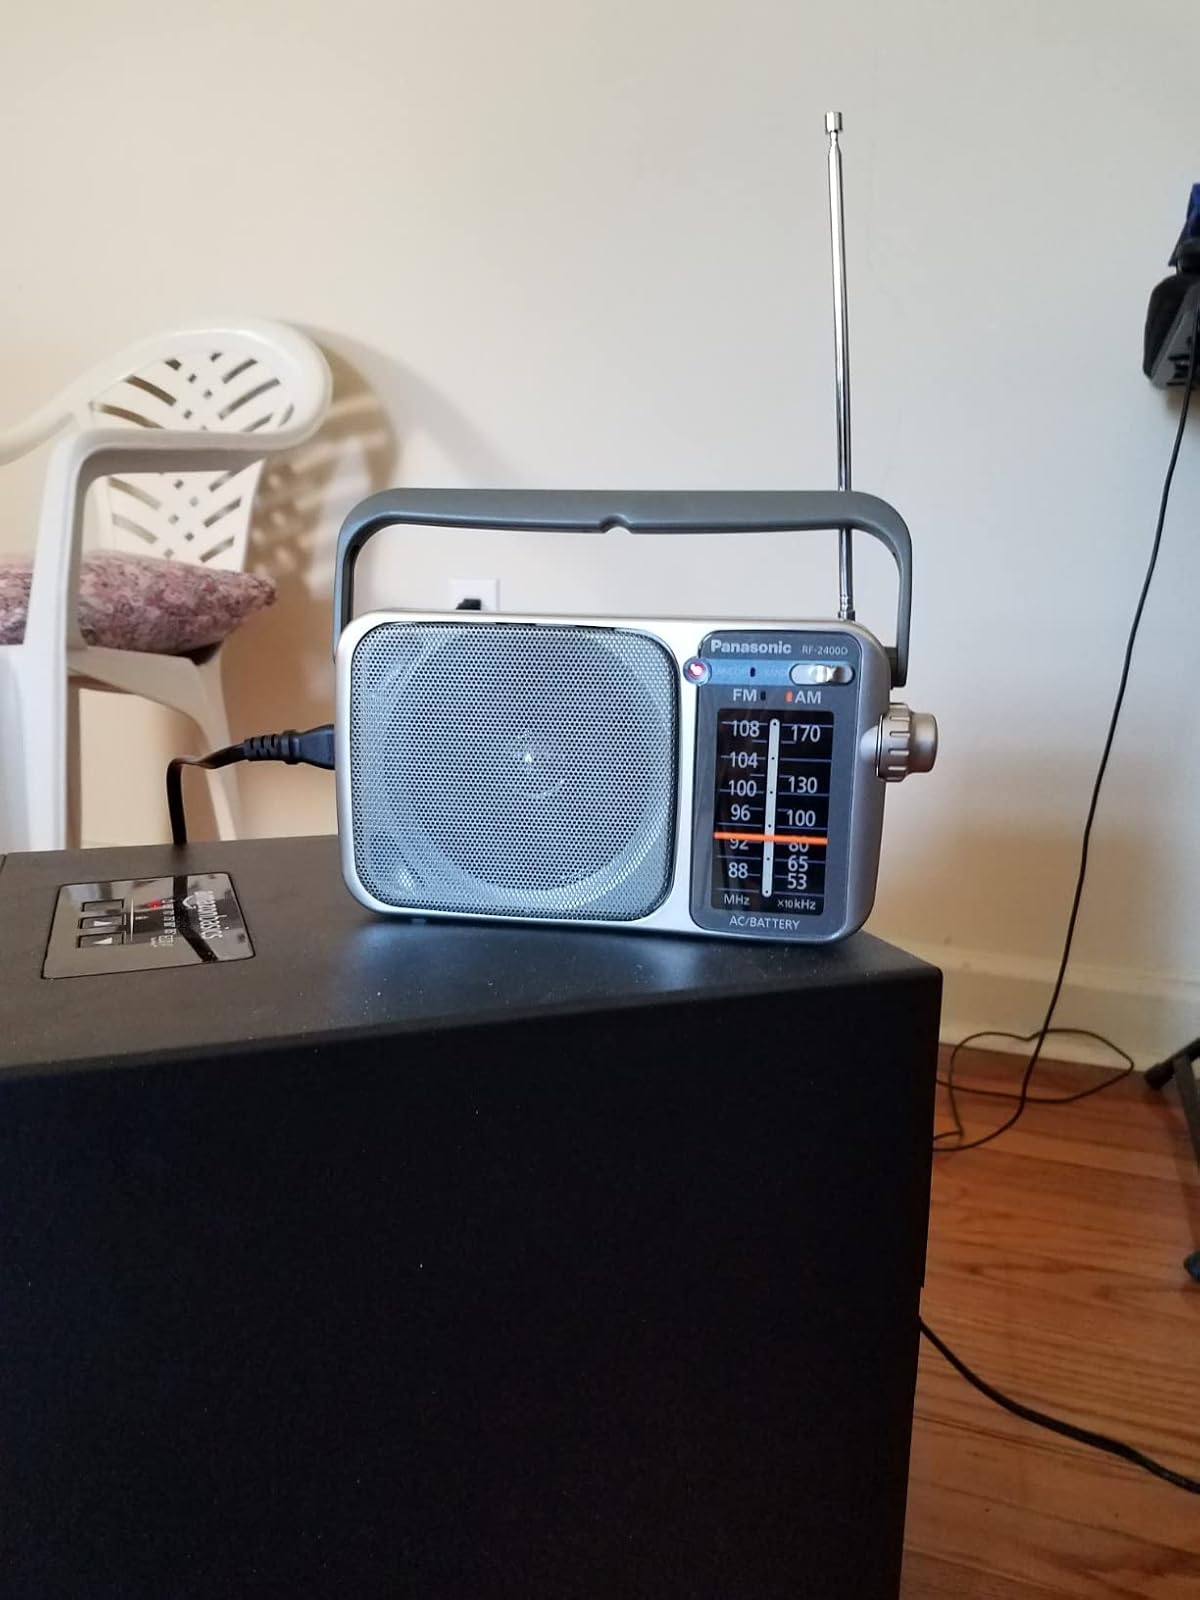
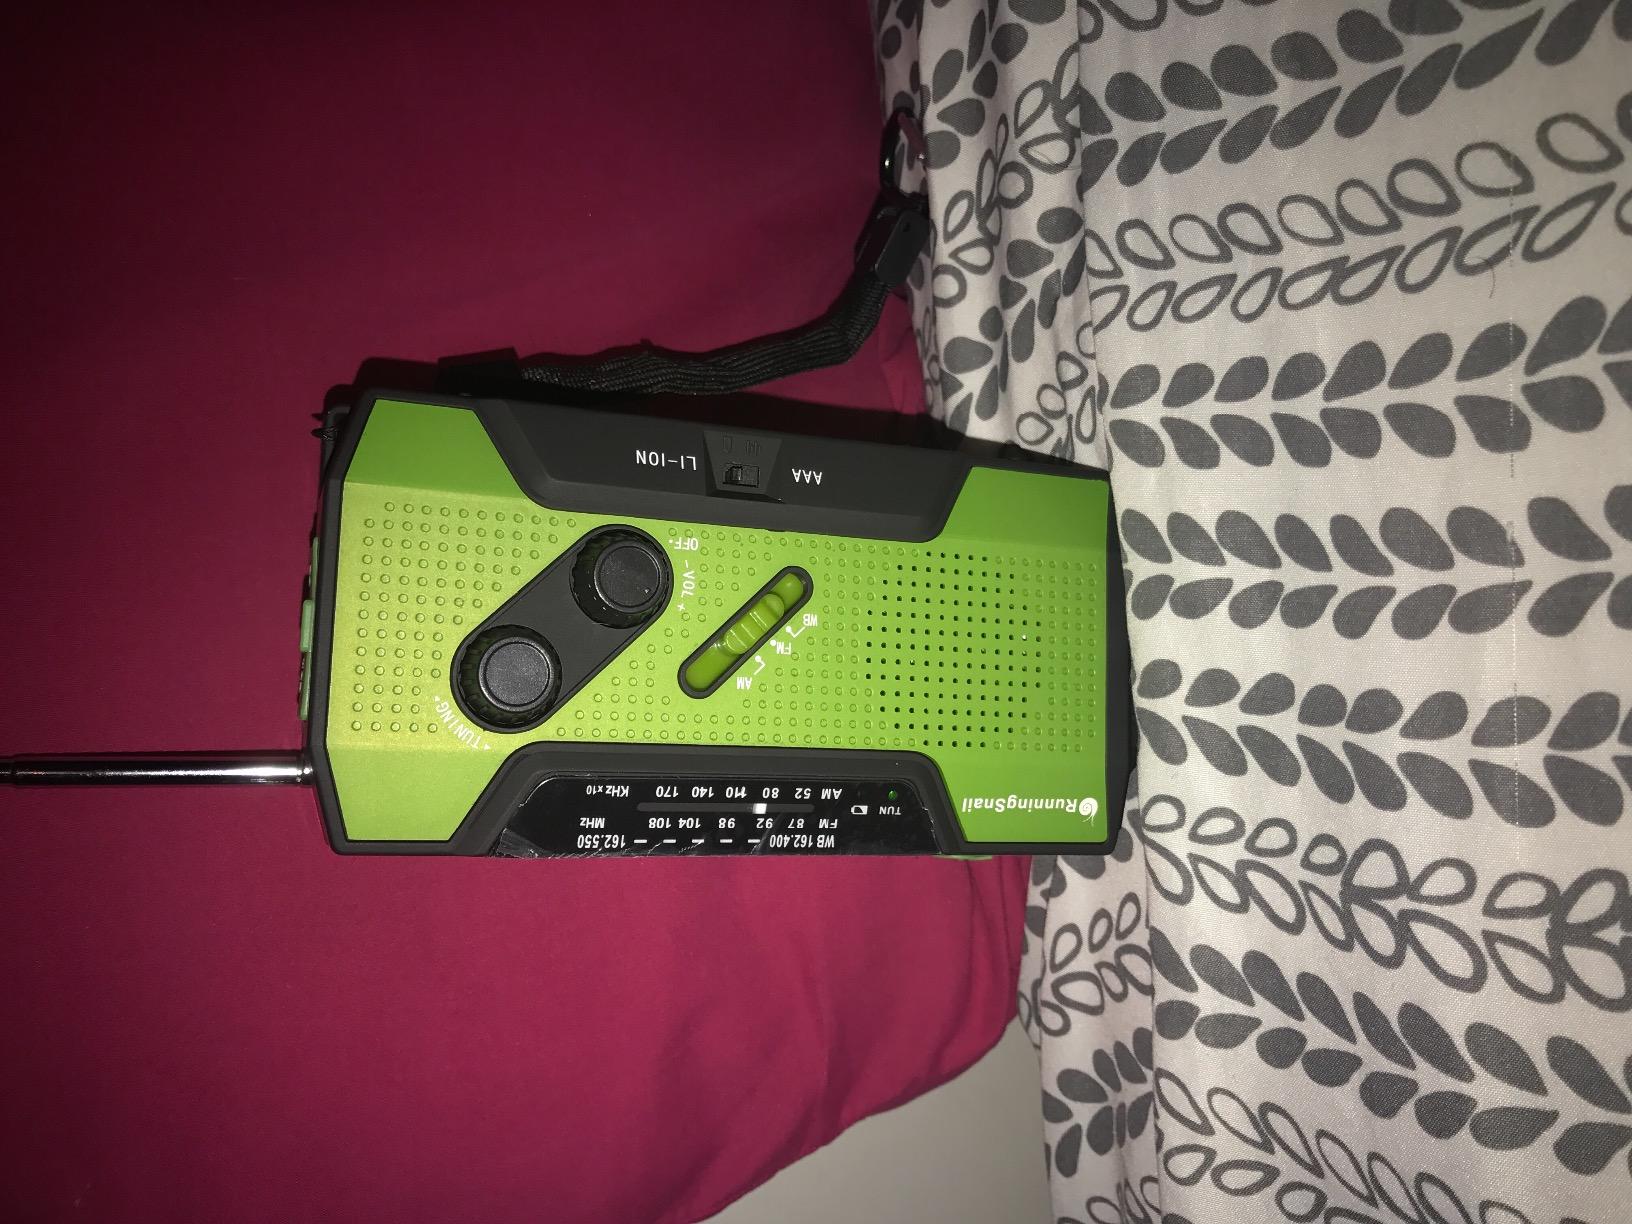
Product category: radio
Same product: no